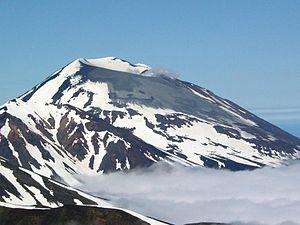
L'île Atka est une des îles Andreanof de l'archipel des Aléoutiennes, située en Alaska. Il s'agit de la plus grande des îles Andreanof. L'île est à 80 km à l'est de l'île Adak. Elle fait 105 km de long sur 32 km de large, avec une superficie de 1 048 km², faisant d'elle la 22ᵉ île la plus grande des États-Unis. Le nord-est de l'île abrite le Korovin, un volcan qui culmine à 1 533 mètres d'altitude. L'île Oglodak est à 5 km du cap Kigun, point le plus occidental de l'île.
Le Korovin ou Korowinsky, en anglais Korovin Volcano, est un volcan des États-Unis, point culminant de l'île d'Atka en Alaska avec 1 533 mètres d'altitude.